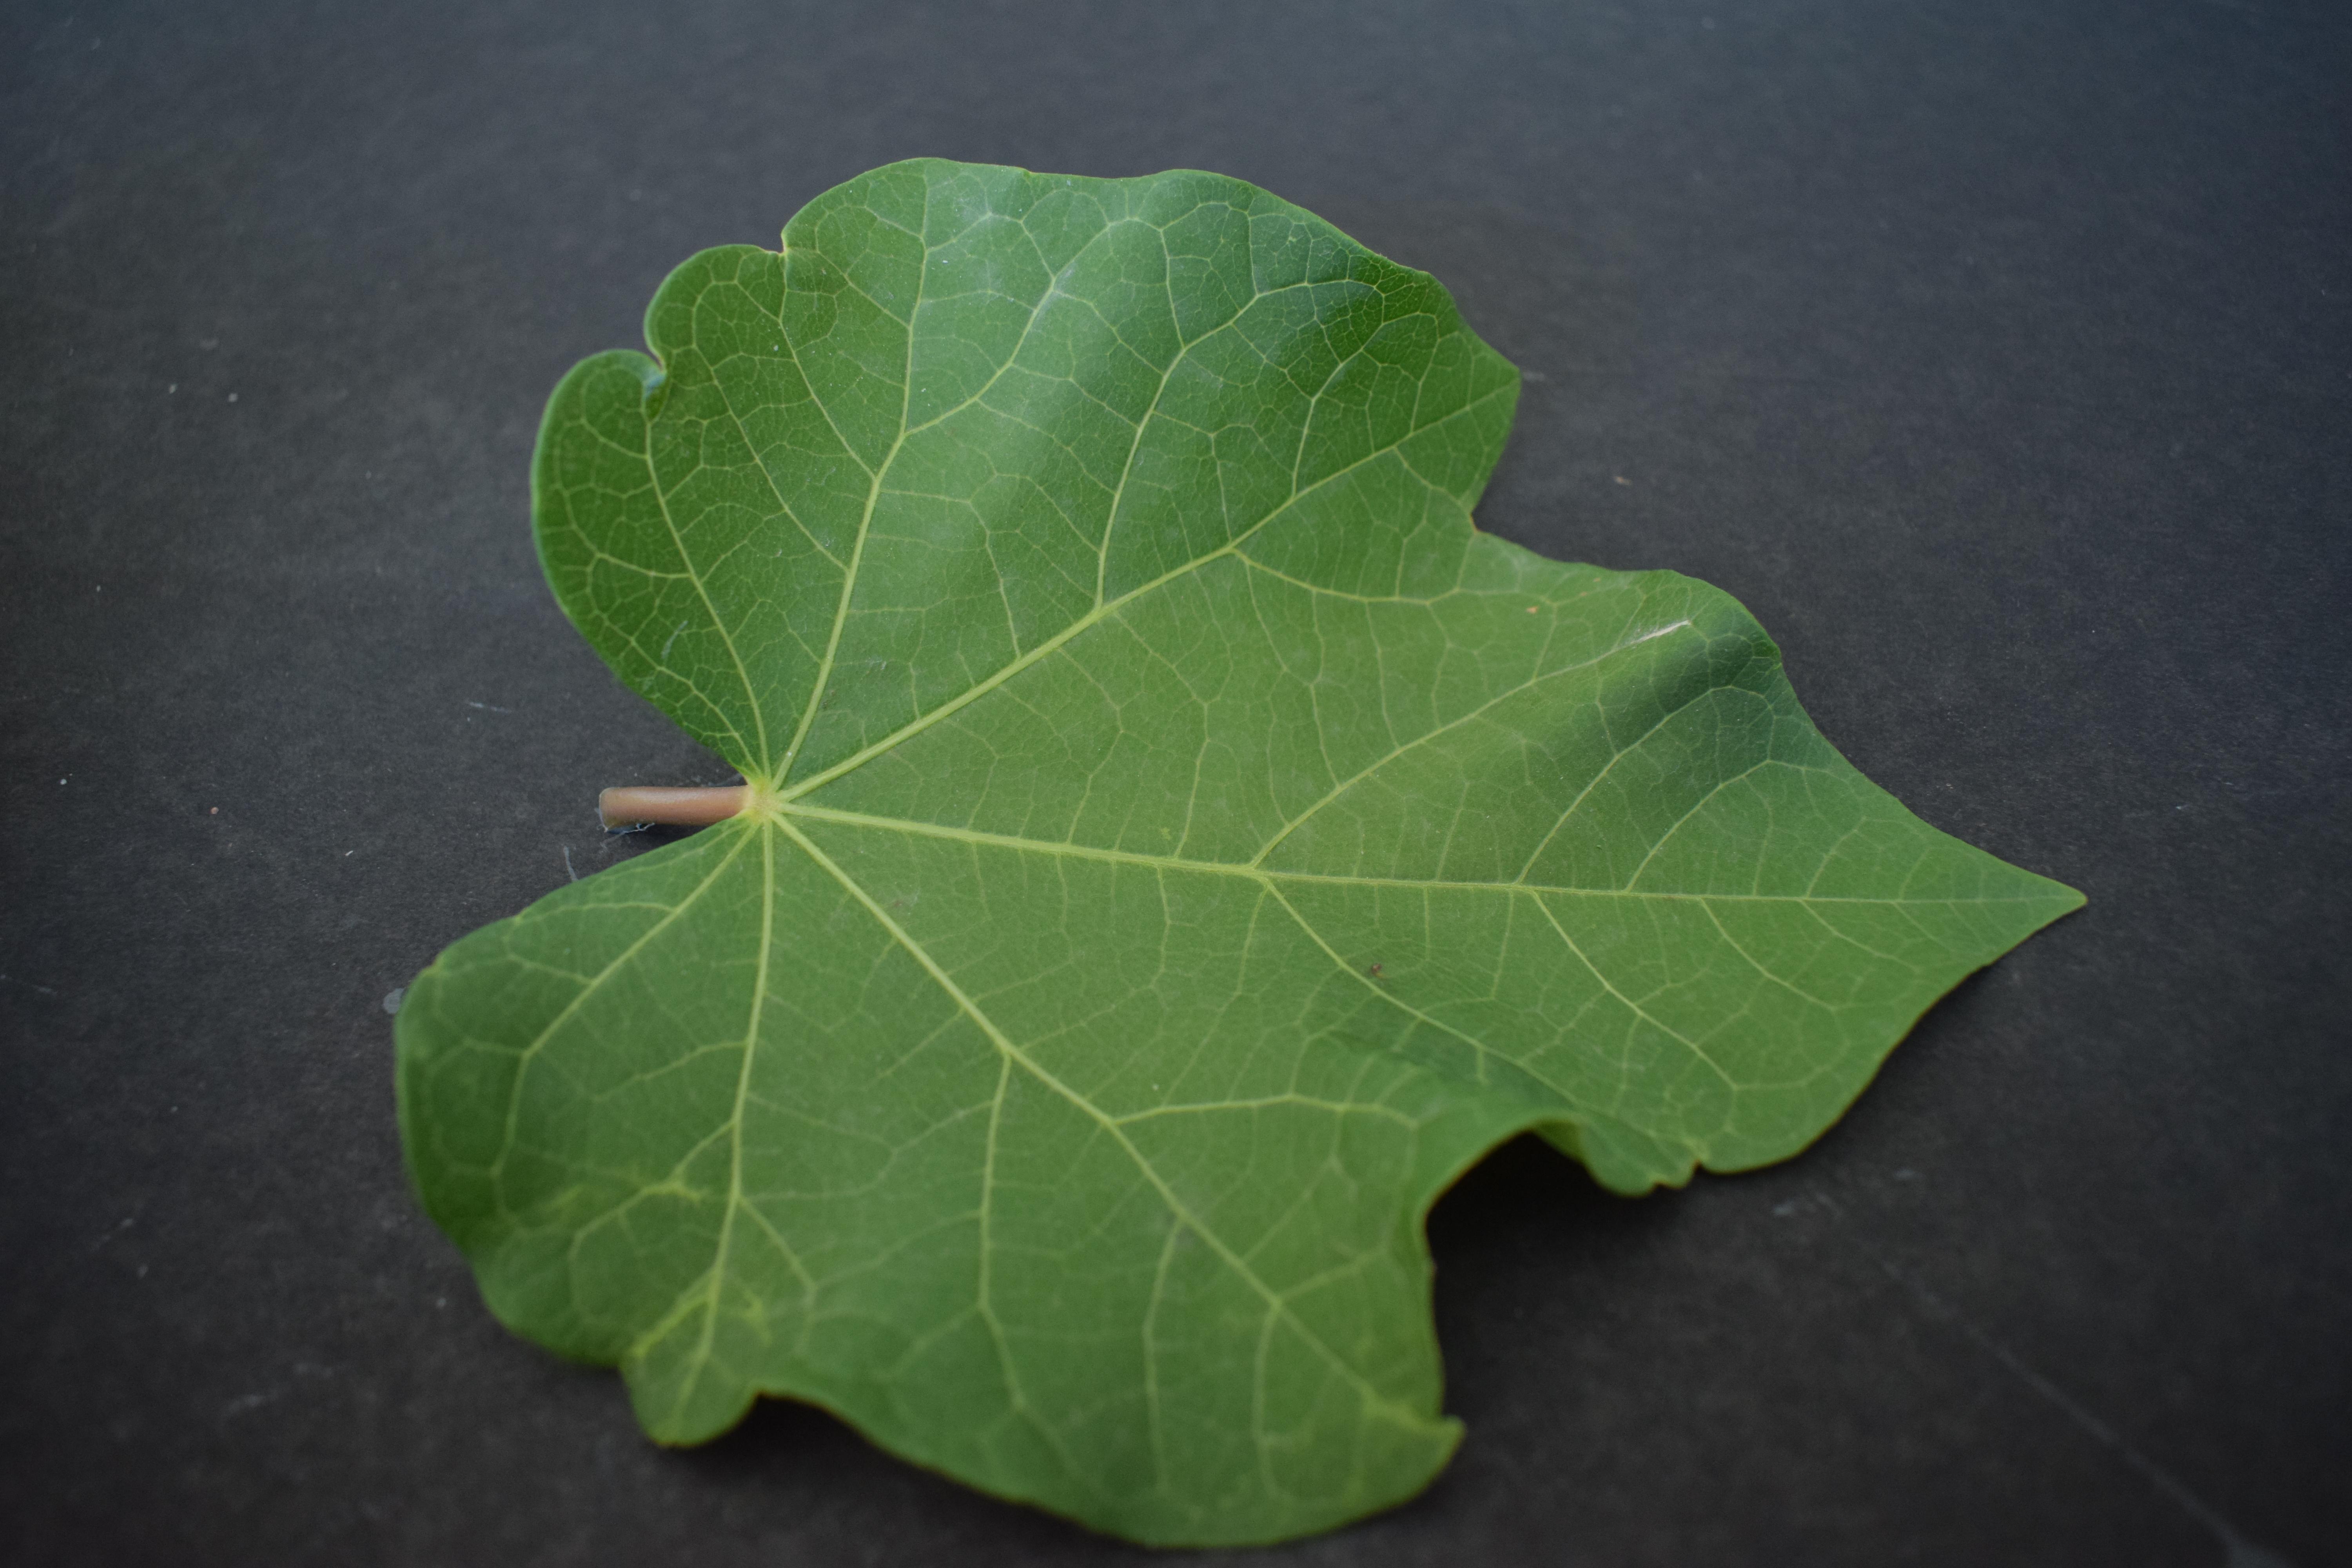
Plant species: Jatropha